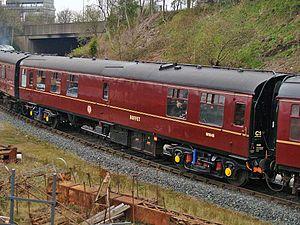
Les voitures Mark 1, ou Mk 1, des British Railways désignent une famille de voitures et d'automotrices, qui représentent les premiers modèles standardisés de voitures de chemin de fer construits par les British Railways. Elles furent produites de 1951 à 1964 et seront remplacées par les voitures Mark 2 puis Mark 3 qui se distinguent par leur construction monocoque.